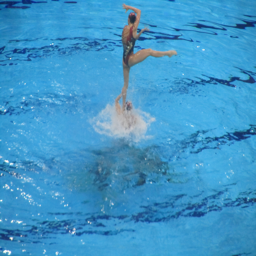
synchronised swimming - the winning team during their free routine